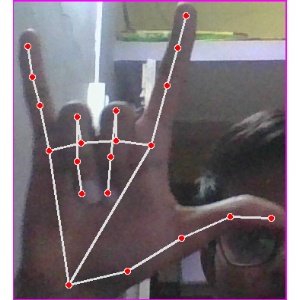
अक्षर: व